Emporium (Oregon-based department store)

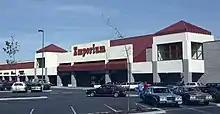
An Emporium store in Gresham, Oregon, in 1989

In 1973, Troutman's Emporium acquired two Alexander's stores in Springfield and Florence, Oregon. Years earlier, Dallas Troutman had worked at the Springfield Alexander's store while in high school, working stock and sweeping floors. The company's headquarters was moved to the Springfield store after its acquisition, but when it was damaged by fire in 1977, the headquarters was relocated to Eugene, where Emporium also opened a new distribution center.